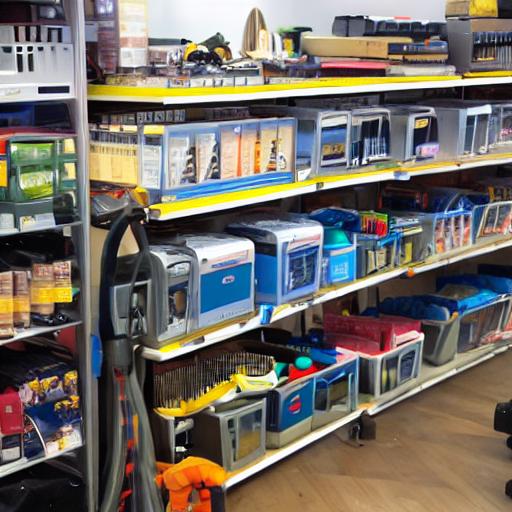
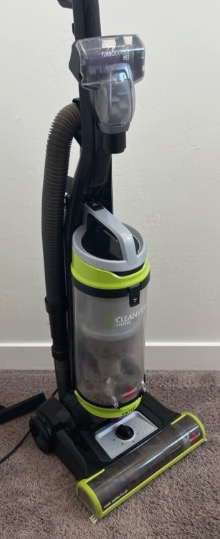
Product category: items_vacuum
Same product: no